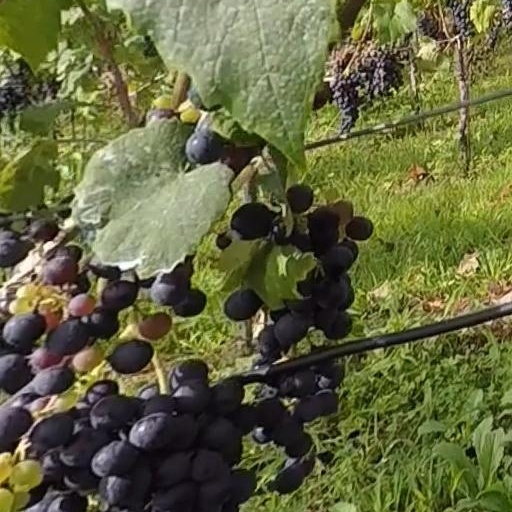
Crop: grape